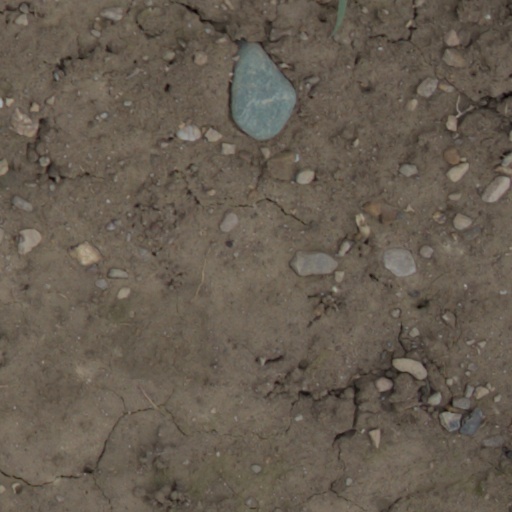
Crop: wheat